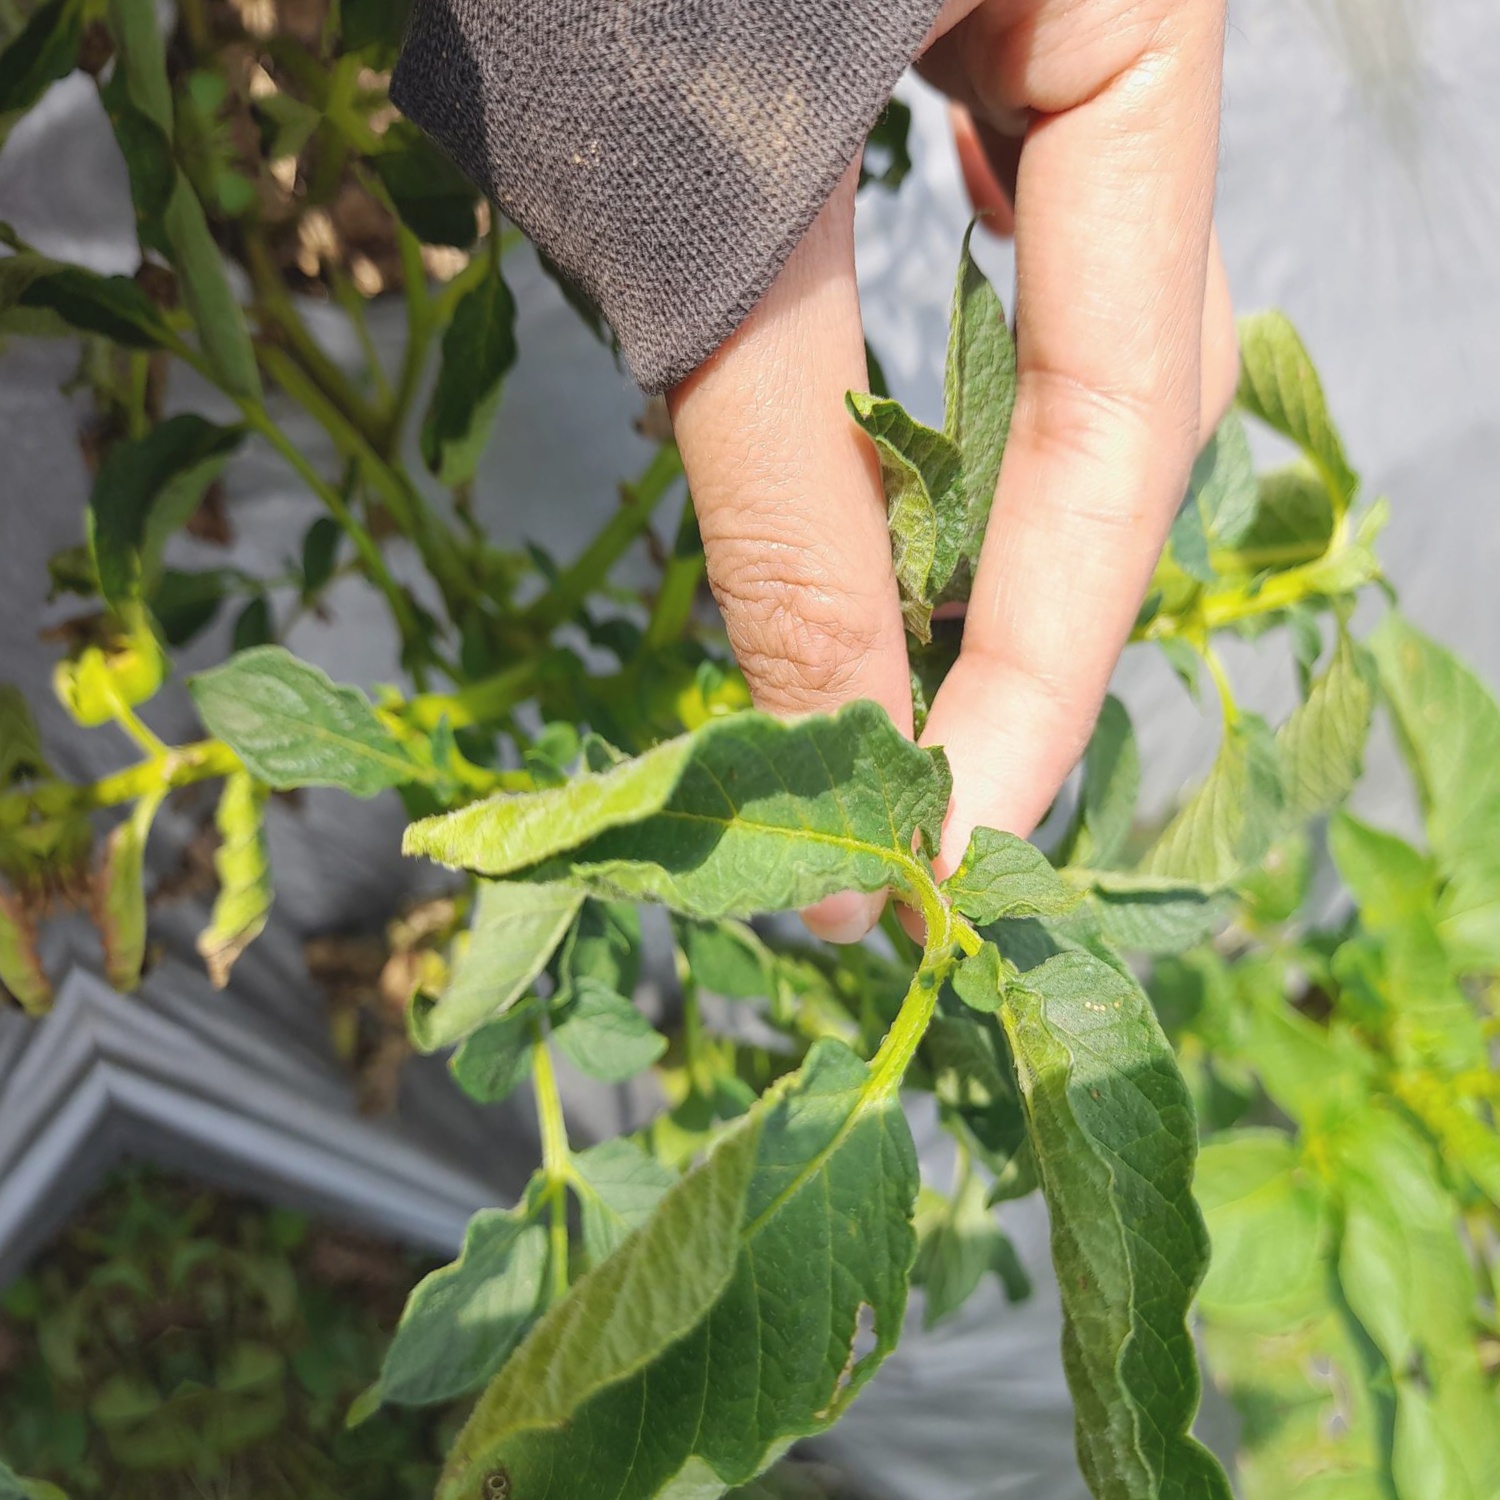
Etiqueta: Pudricion_Parda